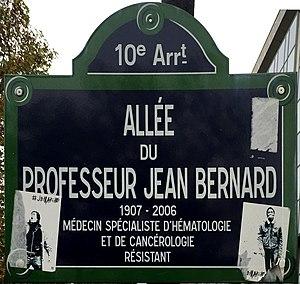
L'allée du Professeur-Jean-Bernard est une voie du 10ᵉ arrondissement de Paris, en France. Son nom rend hommage à Jean Bernard.